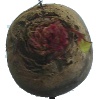
Label: Beetroot 1